Grant McConachie Way

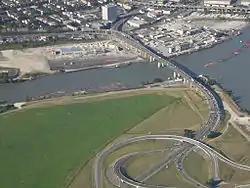
Aerial photograph eastern portion of Grant McConachie Way.

Grant McConachie Way is a three-to-six lane arterial route and thoroughfare in Richmond and Vancouver, British Columbia, Canada. Named for aviator Grant McConachie, it is the primary access road into Vancouver International Airport on Sea Island. It is also one of the three roads entering Vancouver from the south, along with Knight Street and Oak Street. Upon entering Vancouver, the road becomes Southwest Marine Drive.